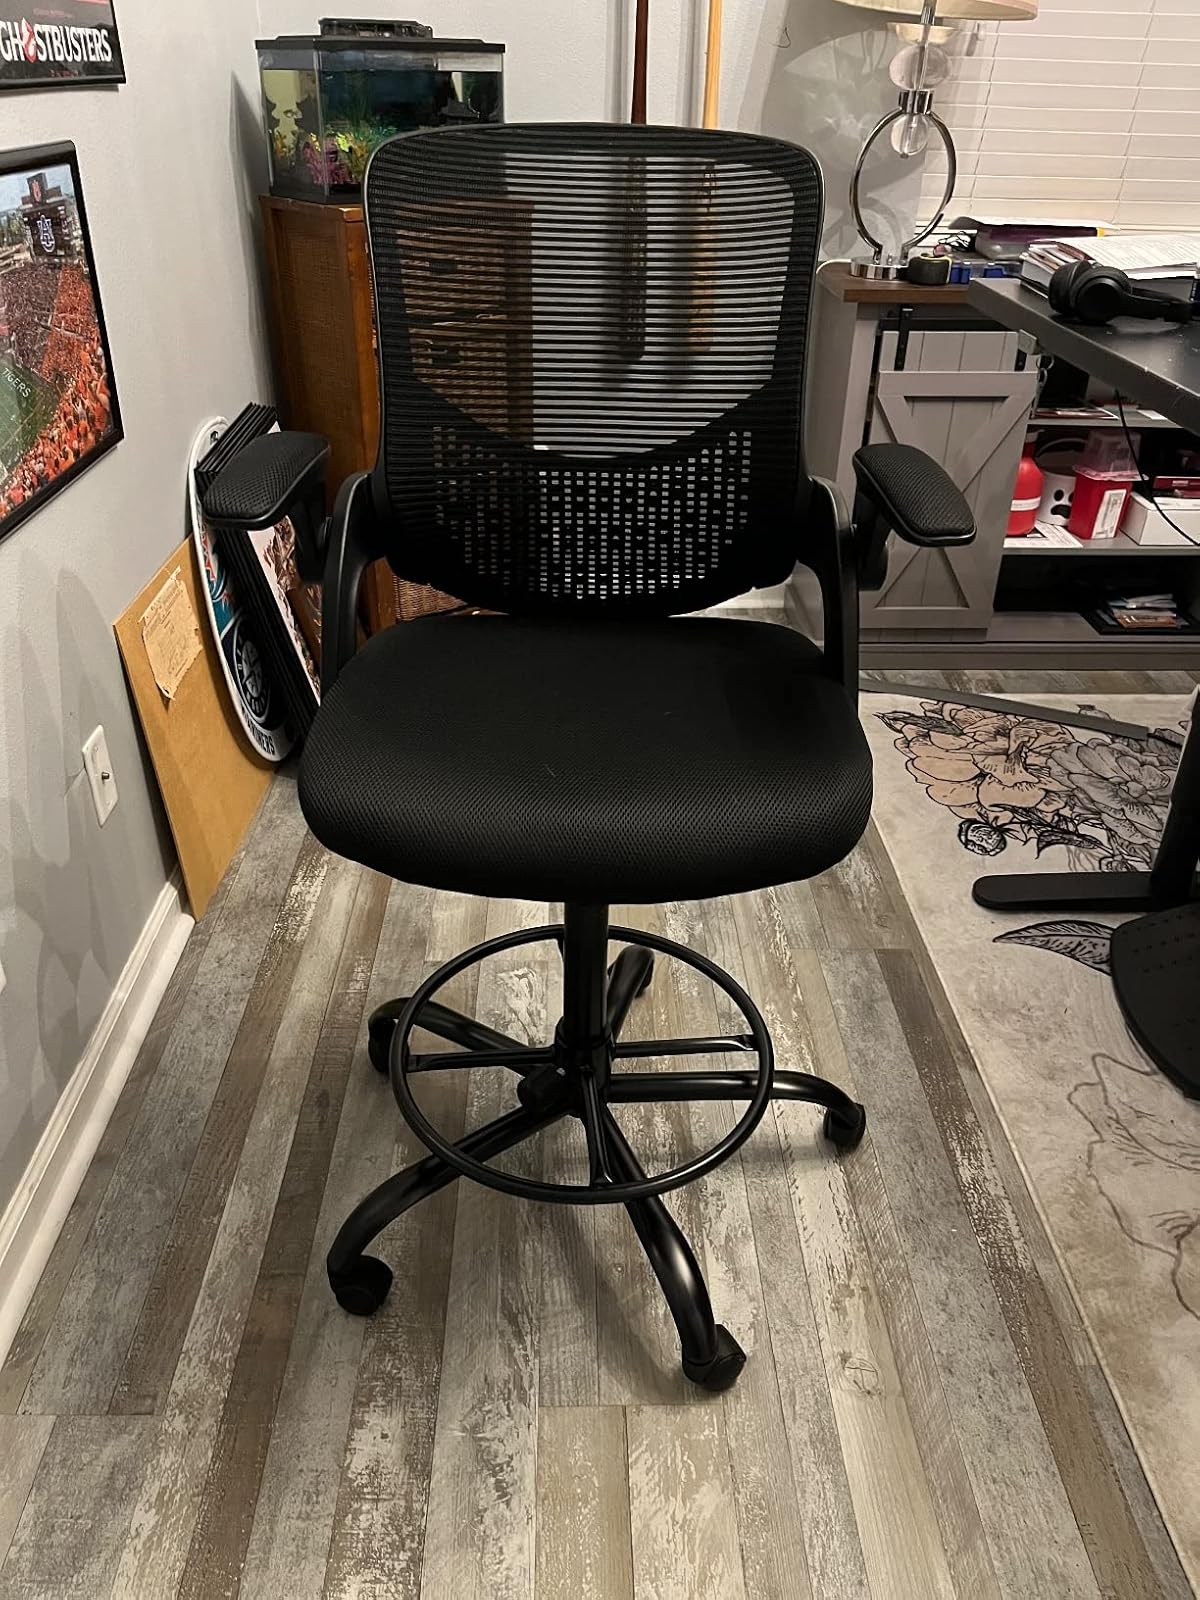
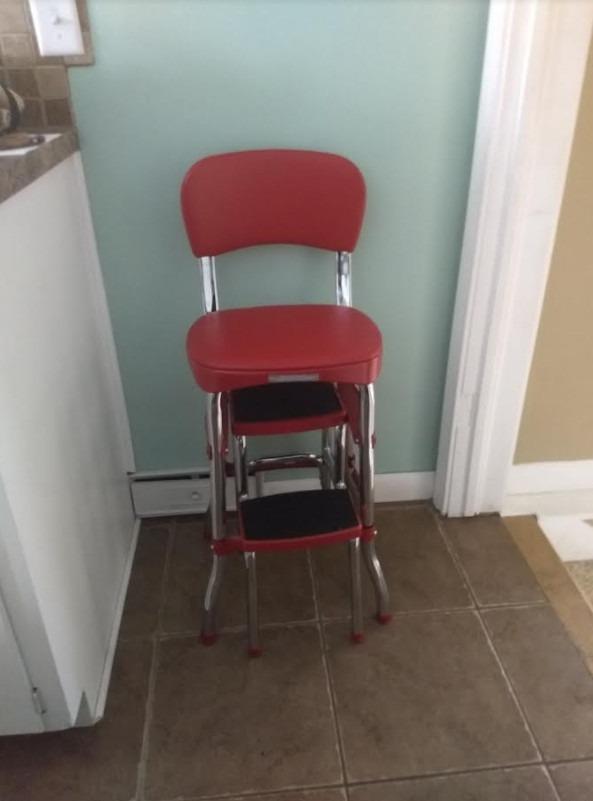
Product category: items_chair
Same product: no